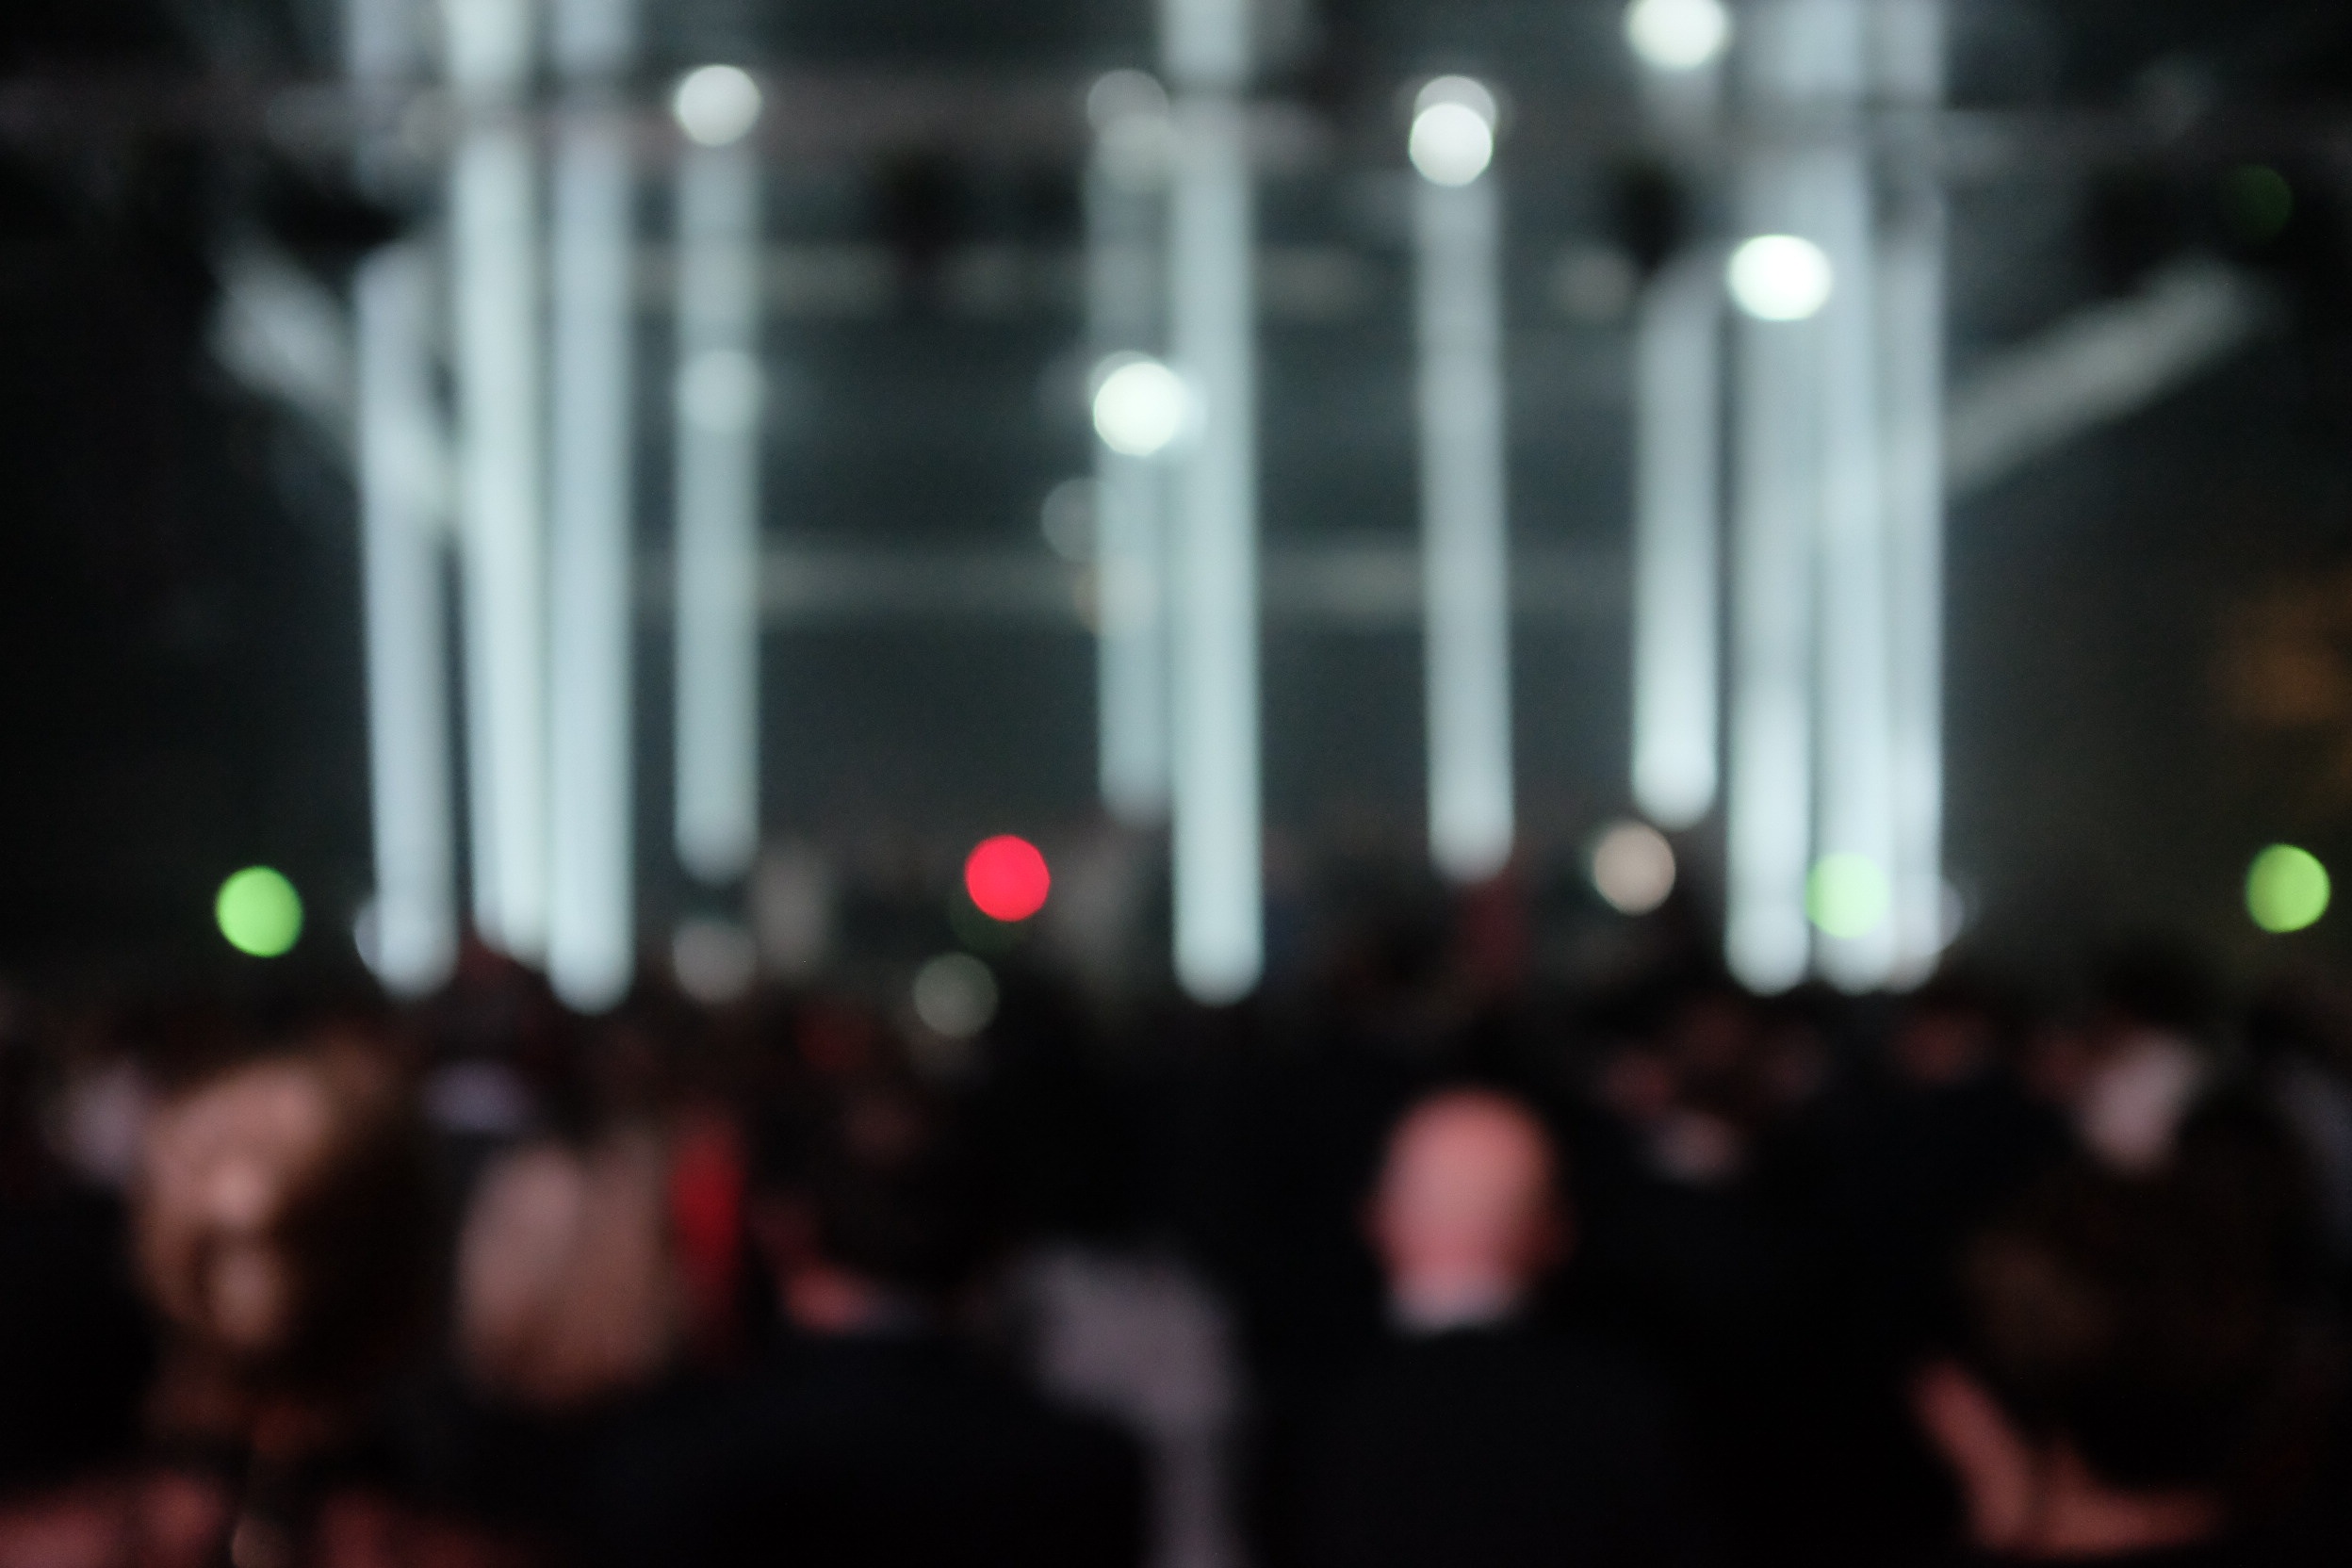
music, night, crowd, concert, stage, nightclub